Raider Klan

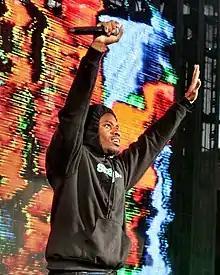
Former Raider Klan member Denzel Curry

From the beginning of their career, Raider Klan made use of hieroglyphs-inspired text, in which most vowels in English language sentences were substituted with "V" or "X", and stylized in all capitals. Occasionally a "Z" will substitute an "S".